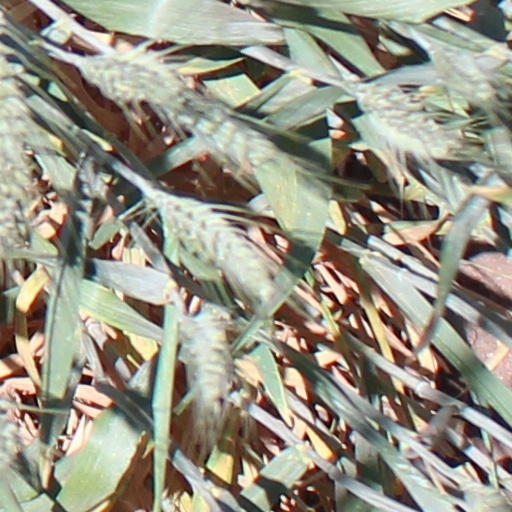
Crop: wheat